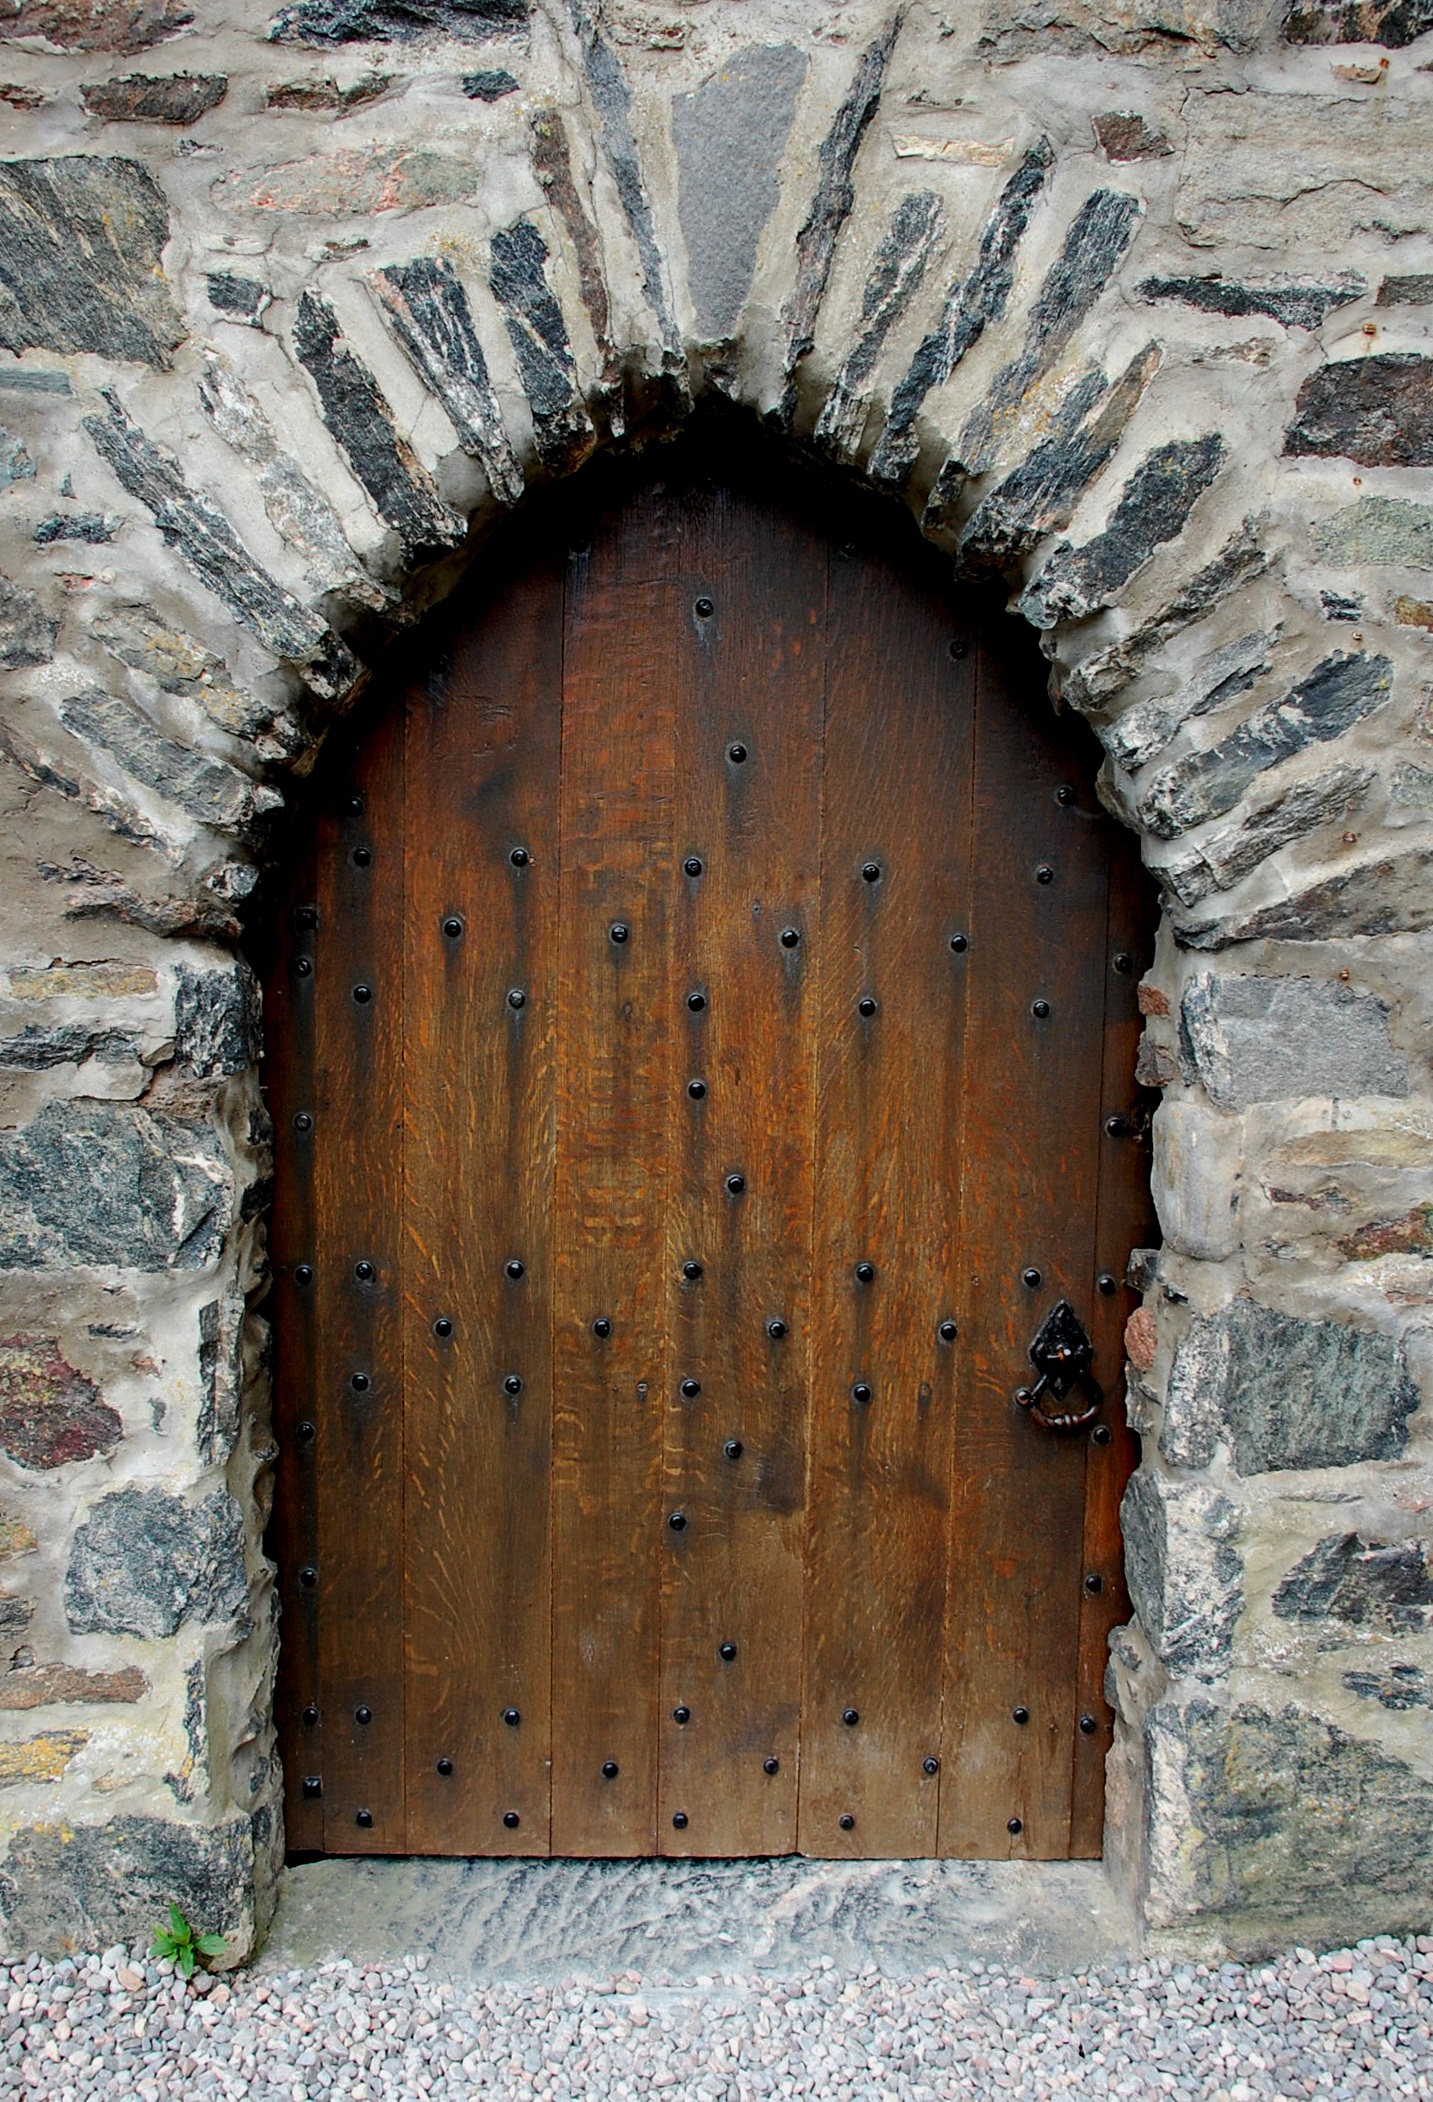
architecture, wood, window, old, wall, stone, arch, castle, landmark, exterior, historic, tourism, brick, door, wooden, scotland, portal, ancient history